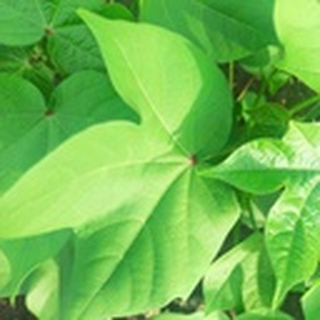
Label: healthy_cotton